Karinthandan

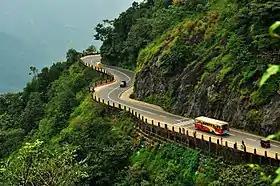
Thamarassery Churam

Karinthandan is a legendary figure in the history of Wayanad, a district in the Indian state of Kerala. He is revered as a tribal chieftain who sacrificed his life to protect his people and their land. tris.